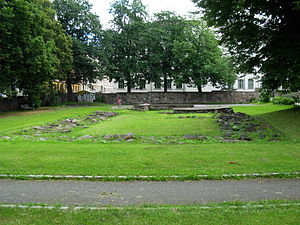
Minneparken
Ruinen af Korskirken.
Minneparken, på folkemunde kendt som Ruinparken, er en park i tilknytning til Oslo torg i Gamlebyen i Oslo. Parken indeholder ruinerne af Oslos første domkirke: Hallvardskatedralen, Olavsklosteret og Korskirken. Minneparken blev indskrænket samtidig med udvidelsen af Bispegatas østre forløb mod slutningen af 1930'erne og begyndelsen af 1960'erne, da det blev lagt betonlag over den sydlige del af Hallvardskatedralen. Olavsklosteret er i dag under ruinrestaurering ved Riksantikvaren.